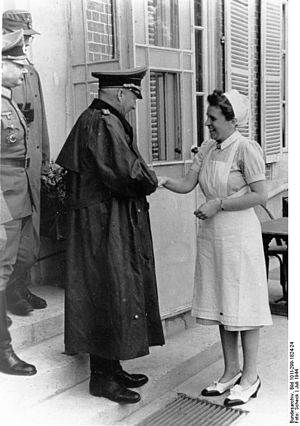
Frontsøster
Frontsøster fra det tyske Røde Kors hilser på den tyske generalfeltmarskal Hans-Günther von Kluge på besøg på et soldathjem ved kanalkysten juni 1944 .